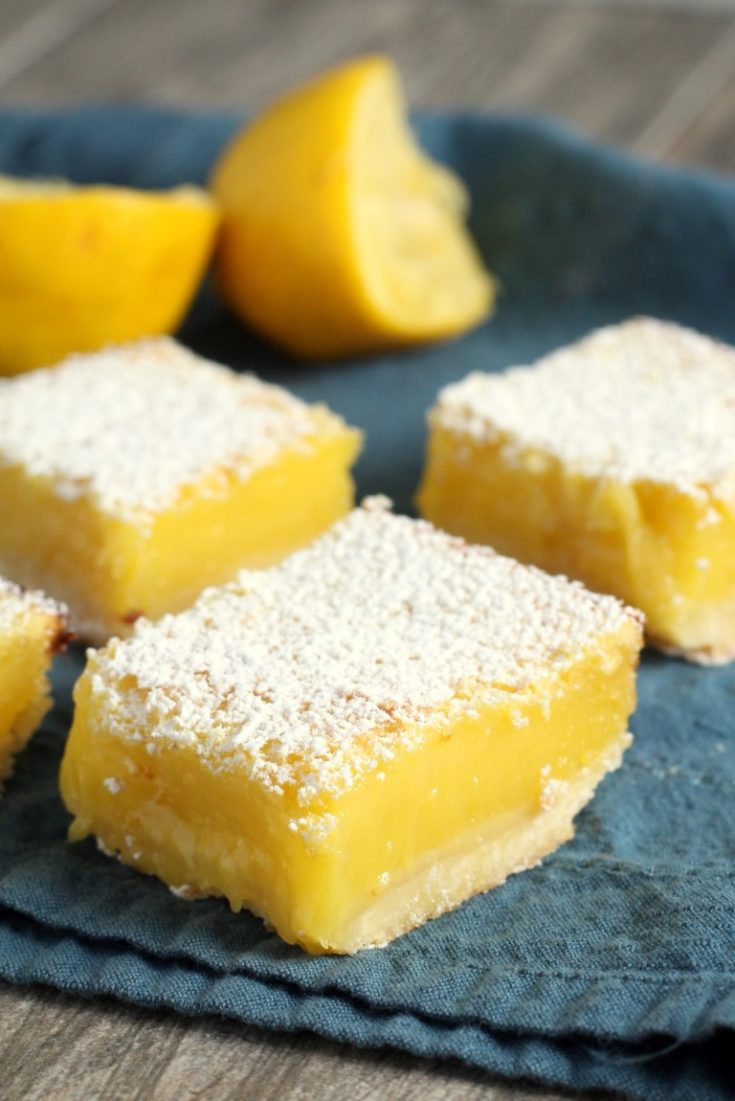
Label: Lemon